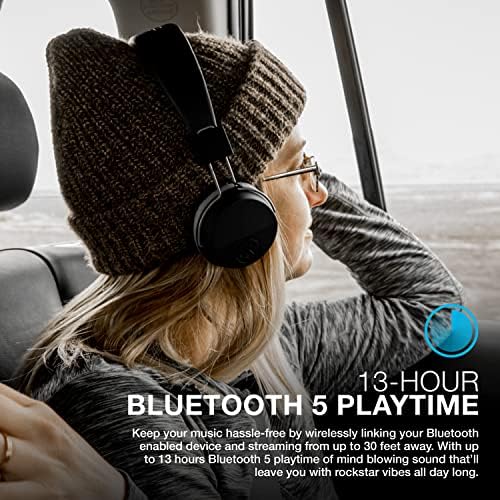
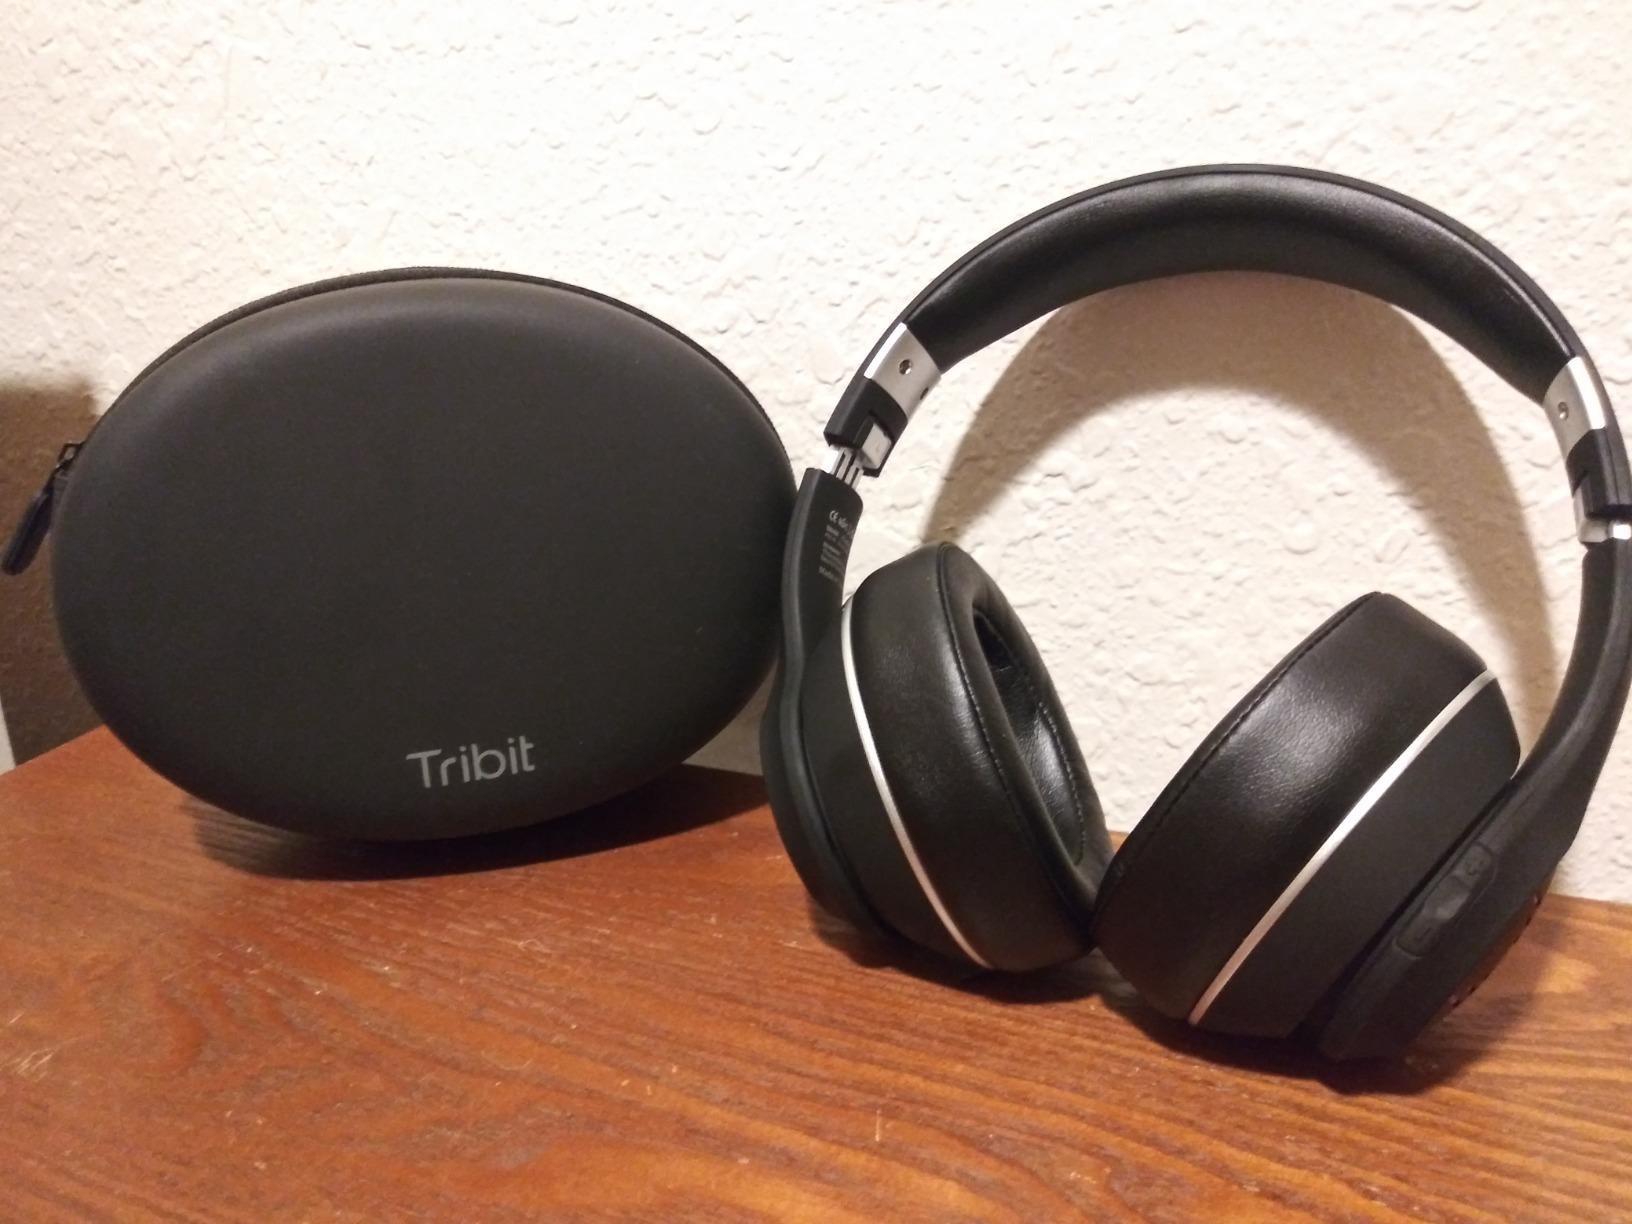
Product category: headphones
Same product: no